List of number-one Billboard Top Latin Albums of 2000

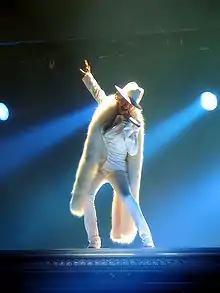
Christina Aguilera peaked at number one in 2000 with her first Spanish-language album.

The "Billboard" Top Latin albums chart, published in "Billboard" magazine, is a chart that features Latin music sales information. These data are compiled by Nielsen SoundScan from a sample that includes music stores, music departments at electronics and department stores, internet sales (both physical and via digital downloads) and verifiable sales from concert venues in United States.